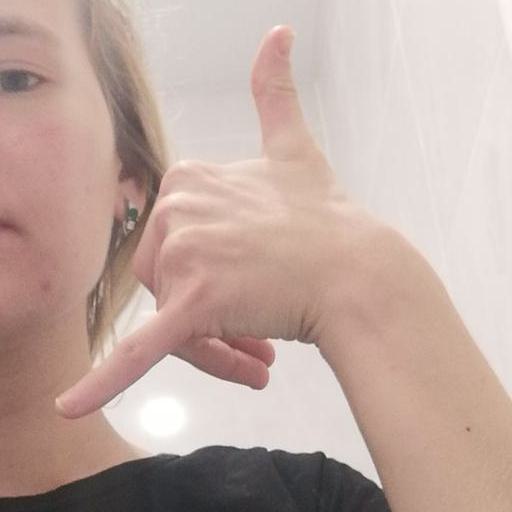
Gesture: call